Republicanism

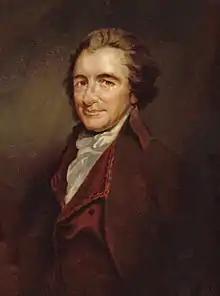
Portrait of Thomas Paine

In 1923 after the fall of the Ottoman Empire an inherited aristocracy and sultanate suppressed republican ideas until the successful republican revolution of Mustafa Kemal Atatürk in the 1920s. Republicanism remains one of the six principles of Kemalism. Kemalism, as it was implemented by Mustafa Kemal Atatürk after the declaration of Republic in 1923, was defined by sweeping political, social, cultural and religious reforms designed to separate the new Turkish state from its Ottoman predecessor and embrace a Western-style modernized lifestyle, including the establishment of secularism/laicism, state support of the sciences, free education, gender equality, economic statism and many more. Most of those policies were first introduced to and implemented in Turkey during Atatürk's presidency through his reforms.